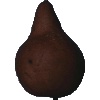
Label: Pear Kaiser 1